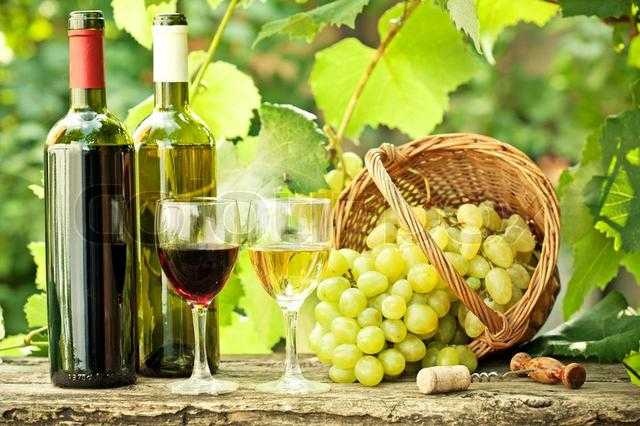
Label: Grapes